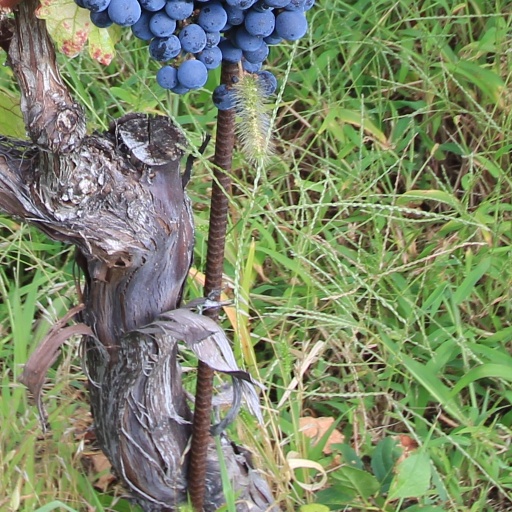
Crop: grape